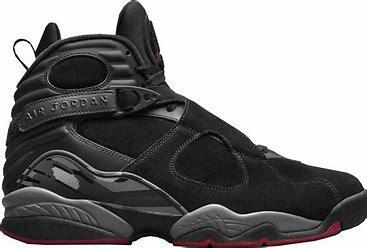
Brand: Jordan
Model: 8 Retro